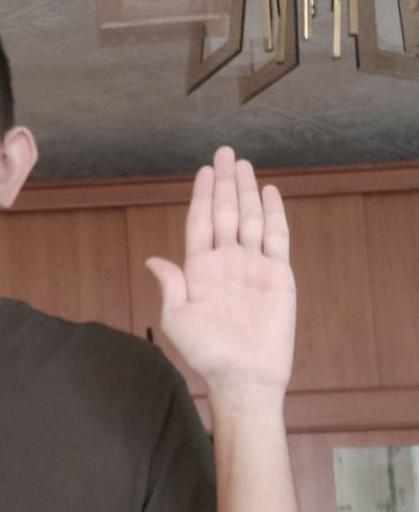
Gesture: stop